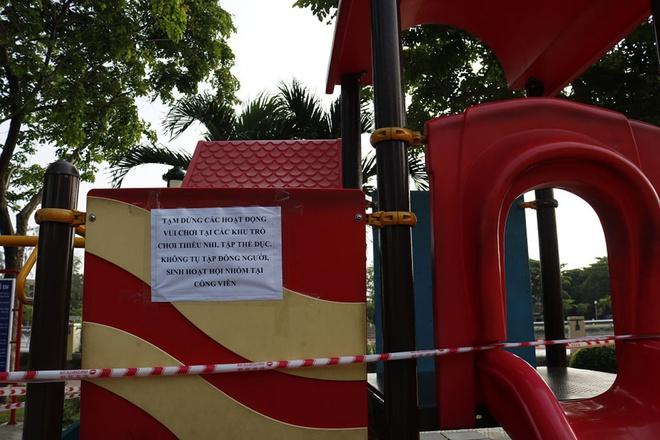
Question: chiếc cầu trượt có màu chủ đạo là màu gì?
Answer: chiếc cầu trượt có màu chủ đạo là màu đỏ